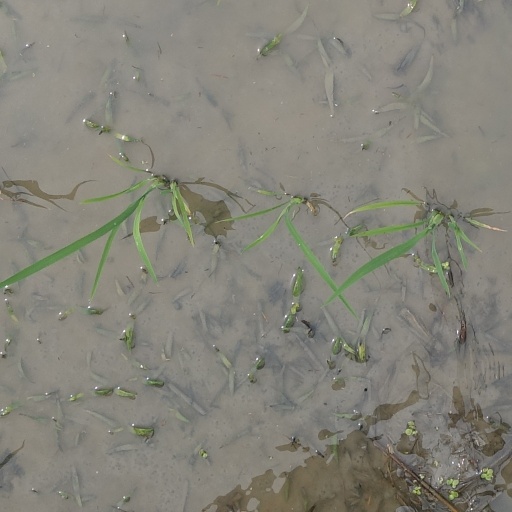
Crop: rice